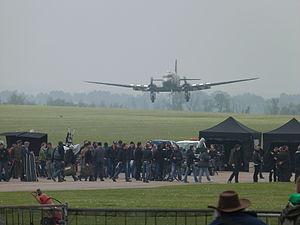
Monuments Men ou Les Monuments Men au Québec est un film historique américano-allemand réalisé par George Clooney, sorti en 2014. C'est l'adaptation cinématographique du livre Monuments Men de Robert M. Edsel de 2009.